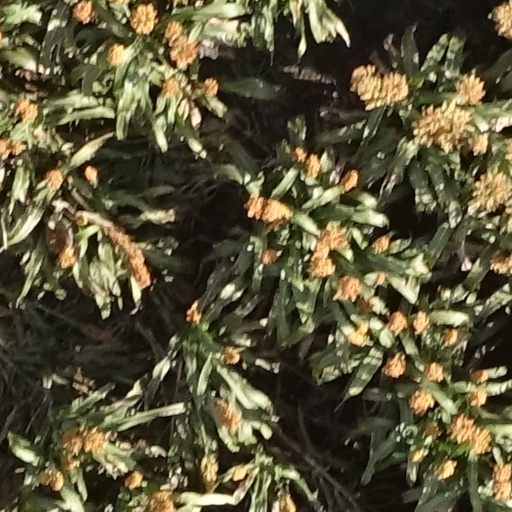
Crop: sorghum